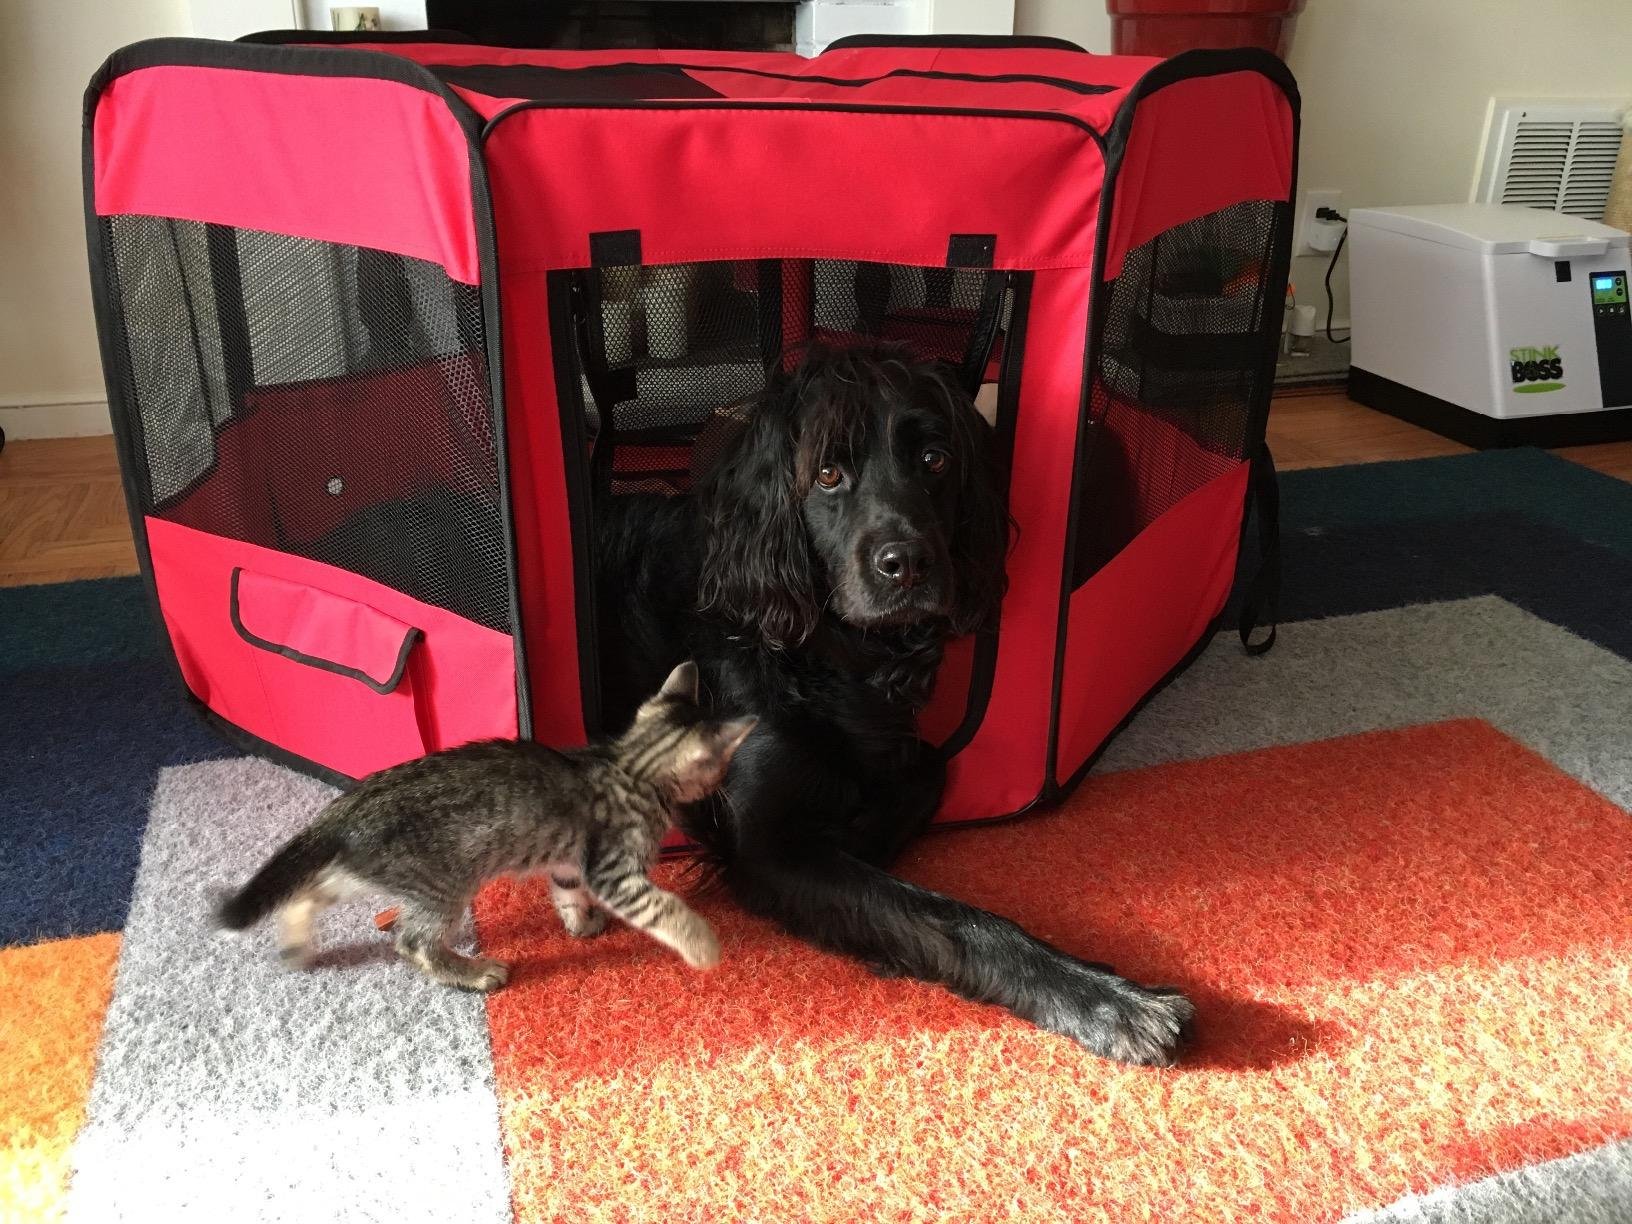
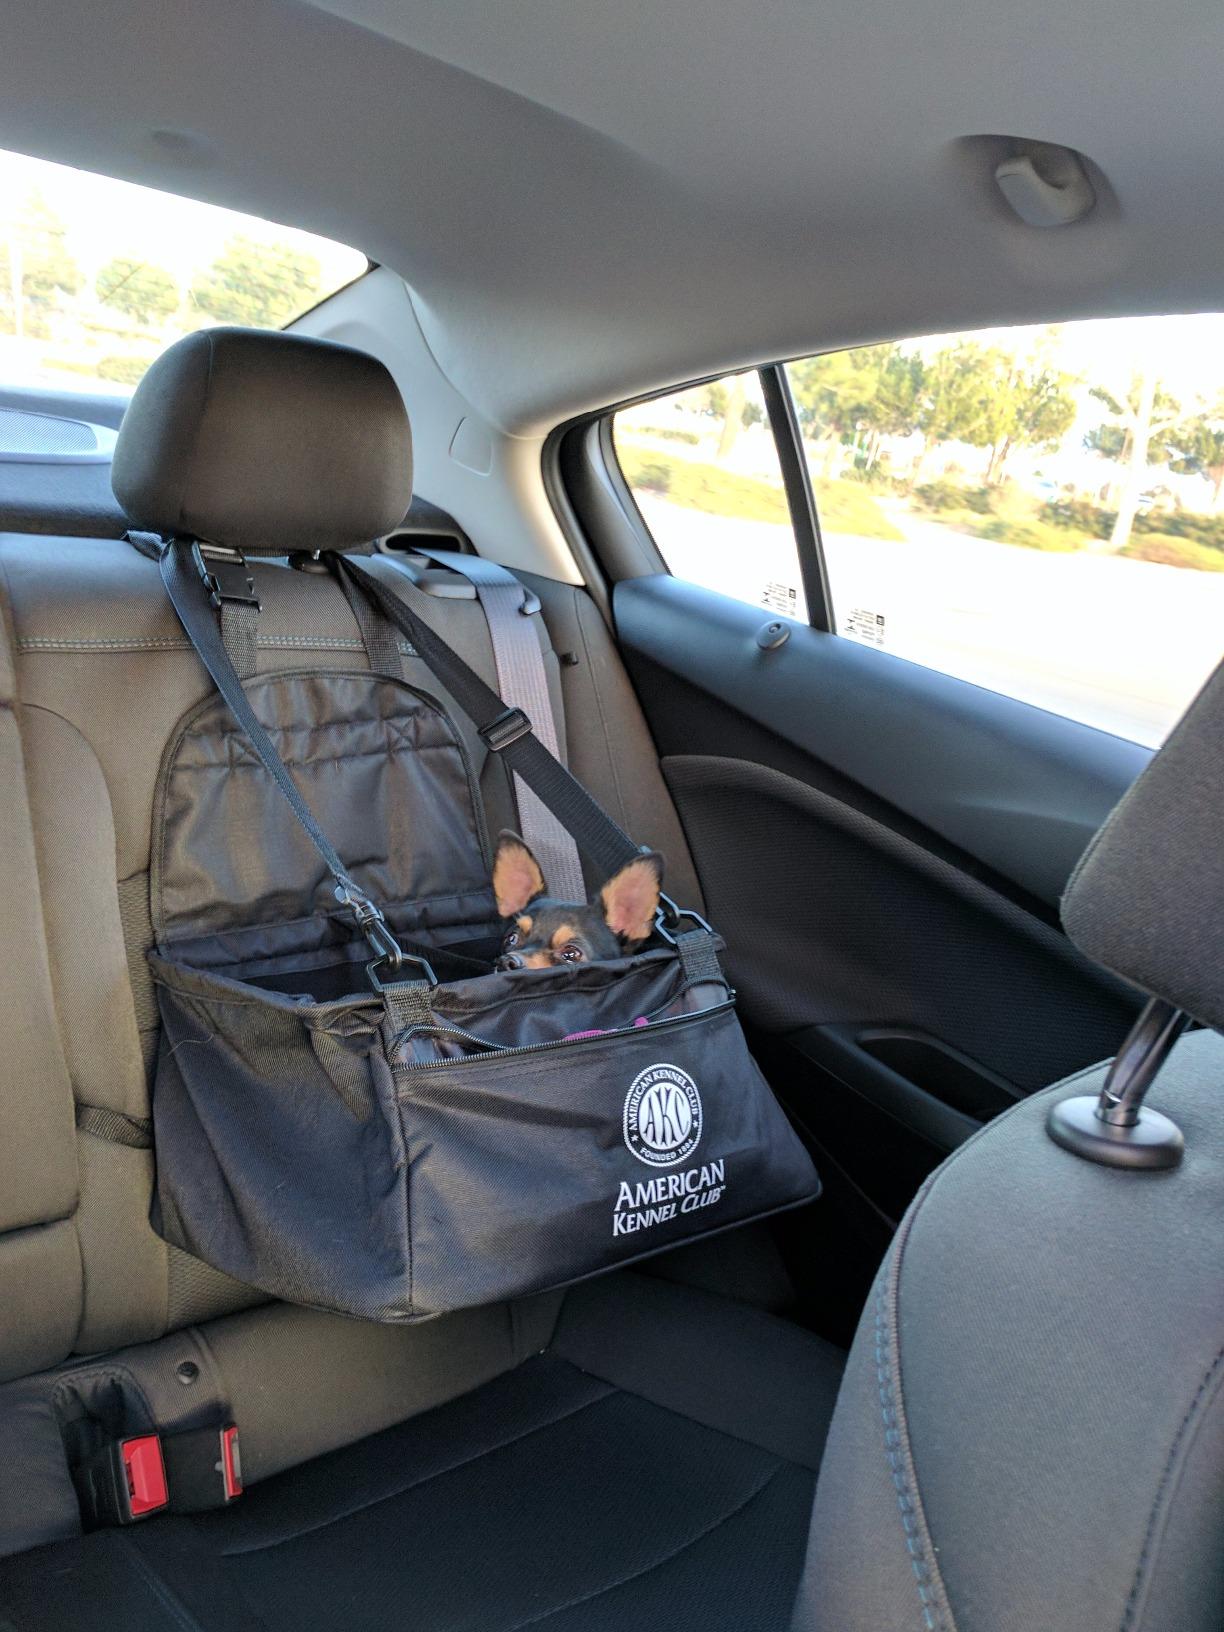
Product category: items_kennel
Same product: no